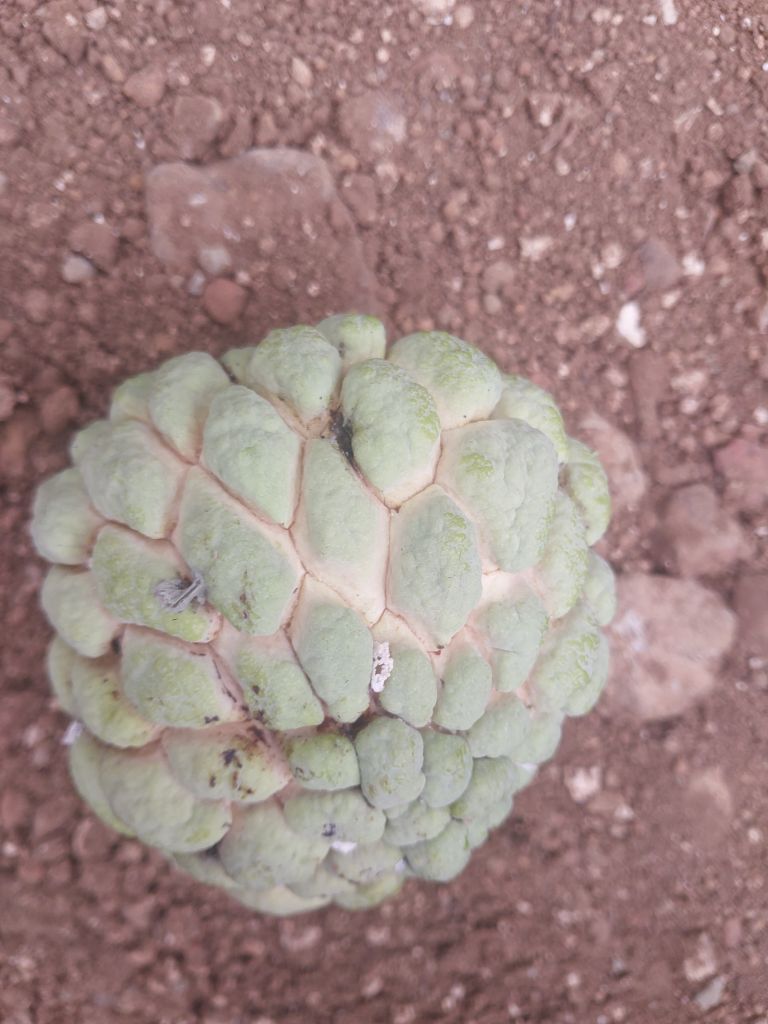
Disease label: Athracnose